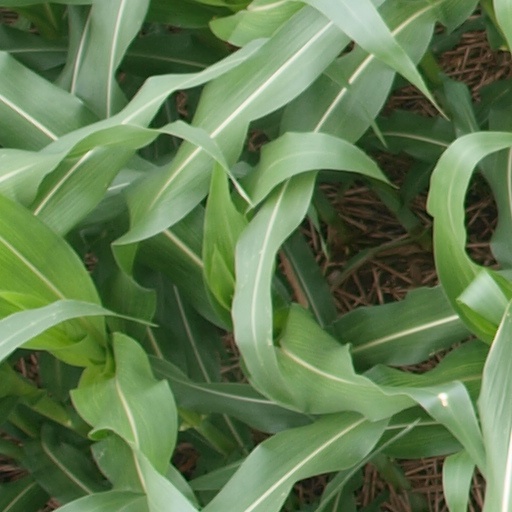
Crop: maize; corn